Martin Cooper (inventor)

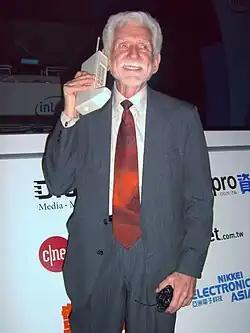
Cooper holding a DynaTAC cellphone in 2007

That first cell phone began a fundamental technology and communications market shift to making phone calls to a person instead of to a place. Bell Labs had introduced the idea of cellular communications in 1947, but their first systems were limited to car phones which required roughly 30 pounds (12 kg) of equipment in the trunk. Motorola gained Federal Communications Commission (FCC) approval for cellular licenses to be assigned to competing entities and prevented an AT&T monopoly on cellular service.